Aerosteon

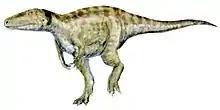
Life restoration

"Aerosteon" did not initially appear to belong to any of the three groups of large theropods that were known to have inhabited the southern continents during this time (namely the Abelisauridae, Carcharodontosauridae or Spinosauridae). Sereno suggested that it might be related to the allosauroid radiation of the Jurassic period, and this was supported in subsequent studies that recognized a clade of late-surviving, lightly built, advanced allosauroids with large hand claws similar to the spinosaurs, called the Megaraptora, within the allosaur family Neovenatoridae. A later analysis has placed Megaraptora, including "Aerosteon", within the Tyrannosauroidea. Megaraptorans have since been also considered as non-tyrannosauroid basal coelurosaurs in some analyses.